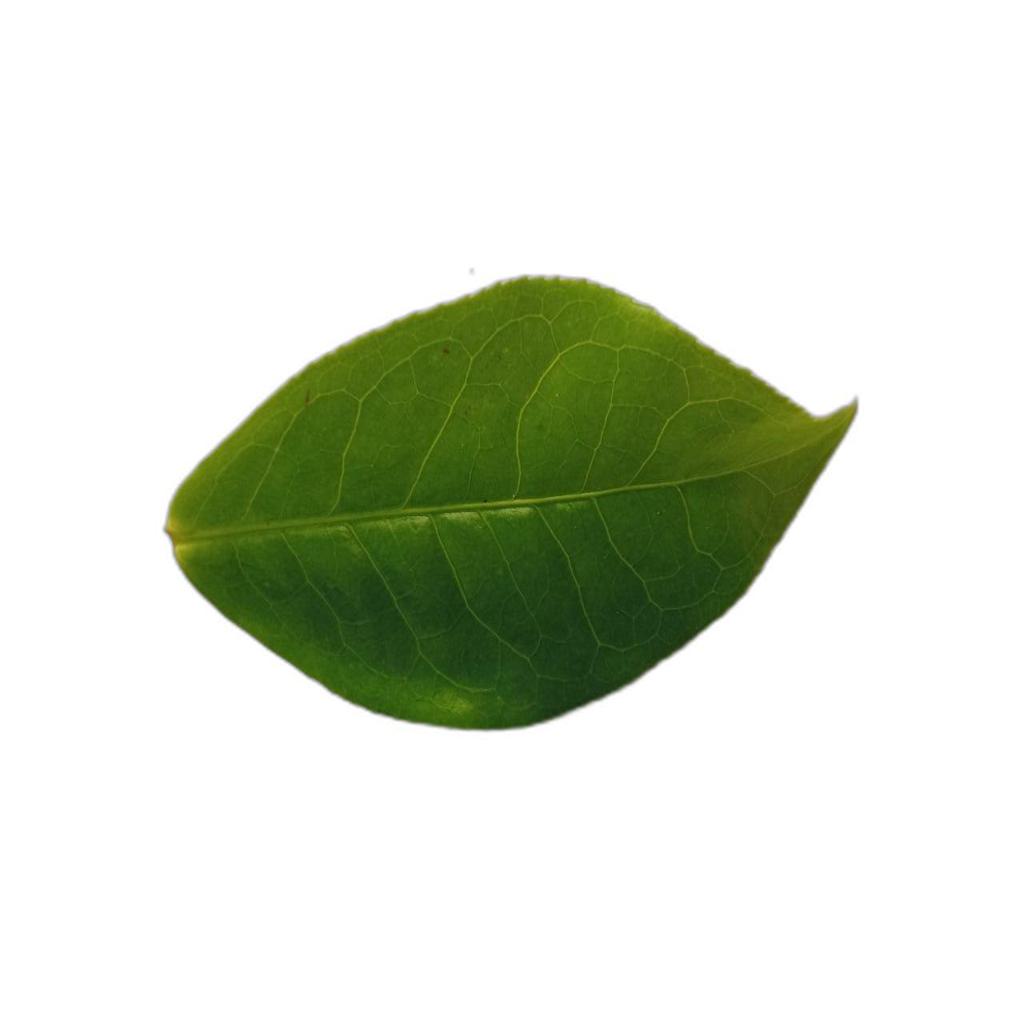
Label: Healthy